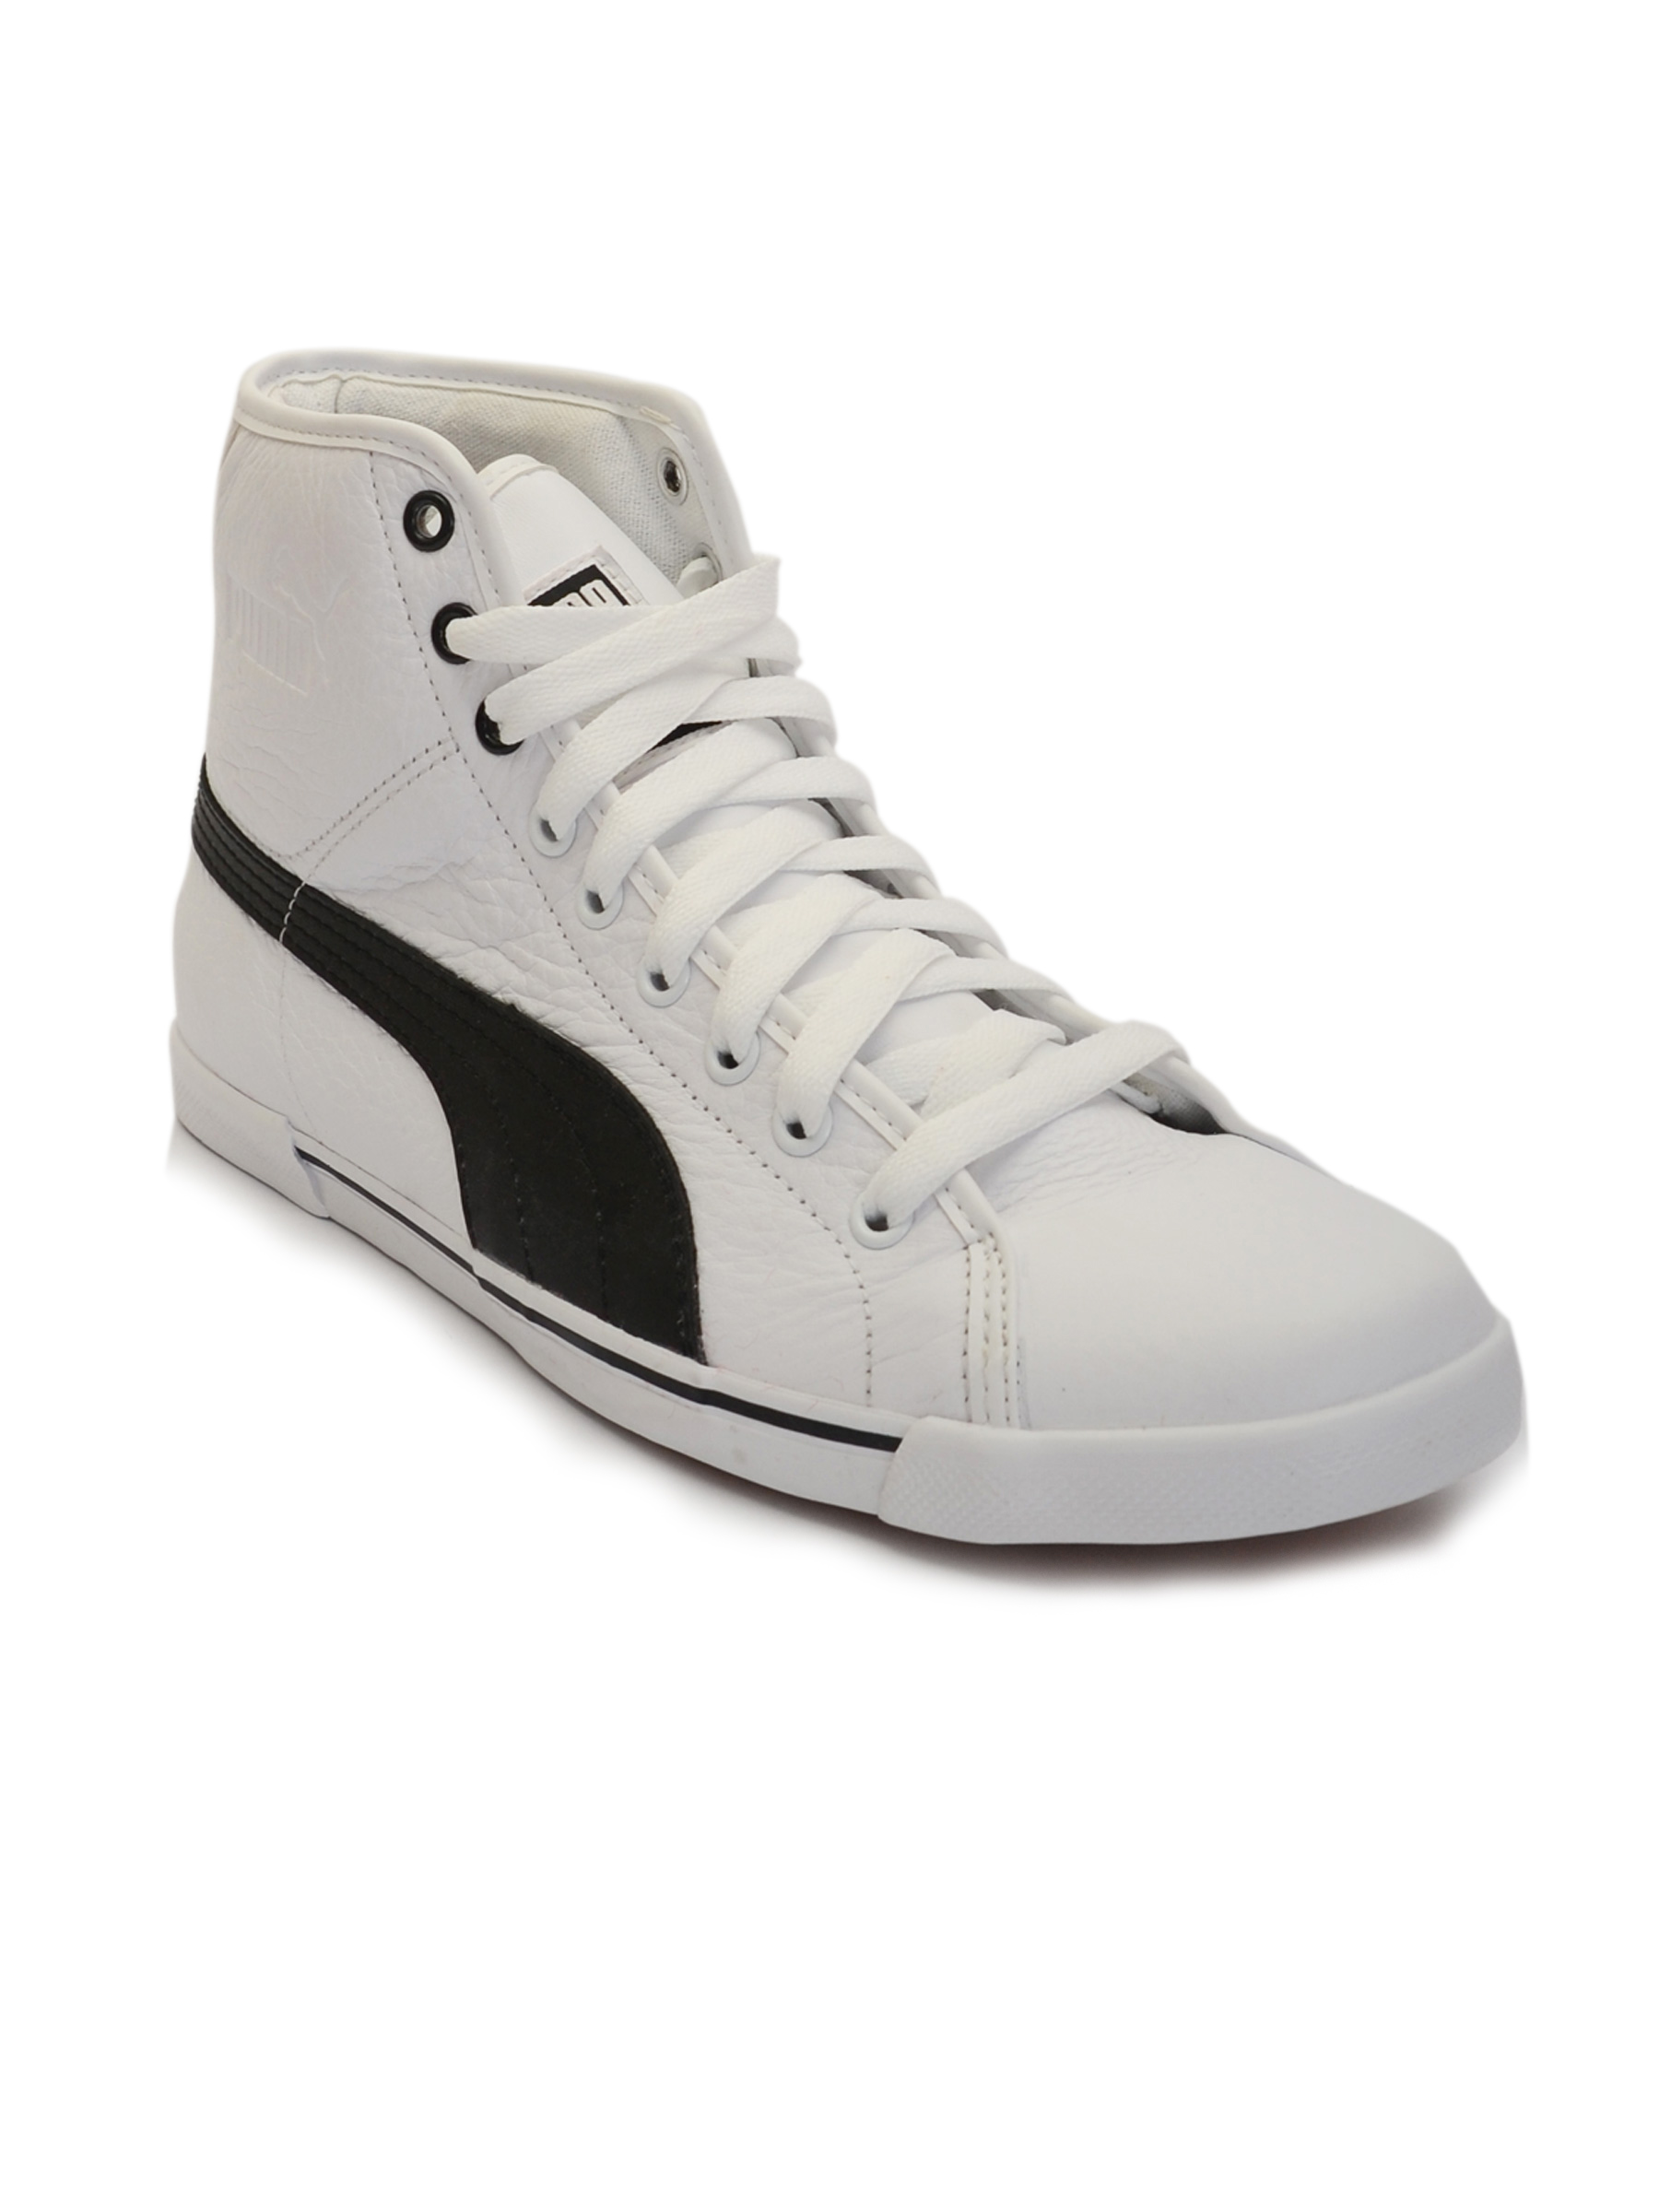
Puma Unisex Benecio Mid leather White Casual Shoes
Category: Footwear / Shoes / Casual Shoes
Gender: Unisex
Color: White
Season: Fall 2011
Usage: Casual